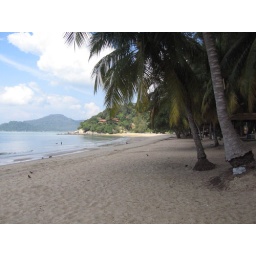
Scorching hot though...and you can't really sit under the tree, because the ground there is COVERED in monster red ants